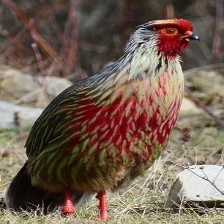
Species: BLOOD PHEASANT
Scientific name: ITHAGINIS CRUENTUS